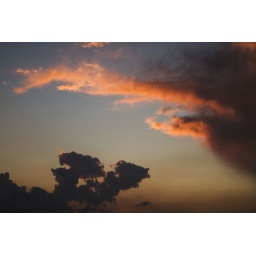
Sunset near our house today. We grabbed the truck and chased this one until we found the right vantage point.